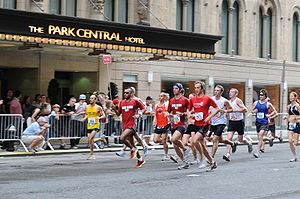
Halvmaratonløb (løbesport)
New York City Half Marathon.
En halvmaraton er en løbedistance, den er 21,0975 km. Det er den halve distance af en helmaraton. Det er en populær distance for motionister, lang nok til at være en seriøs udfordring, men den kræver ikke samme træning som et helt maraton.